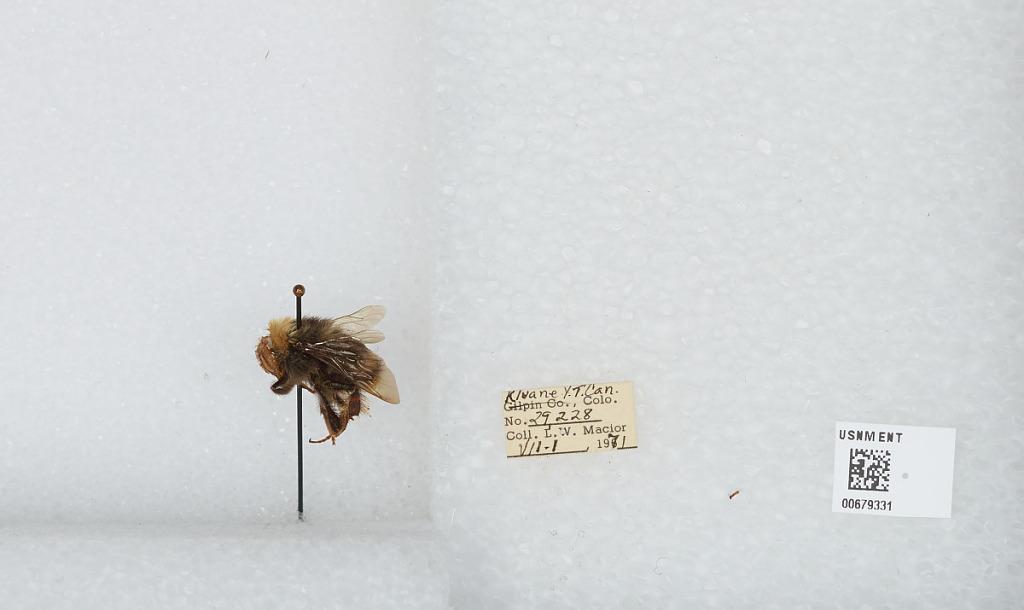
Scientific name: Bombus (Bombus) occidentalis Greene
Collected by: L. Macior
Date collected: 1971-7-1
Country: Canada
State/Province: Yukon Territory
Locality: Kluane
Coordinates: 60.75, -139.5